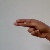
The image shows a hand gesture representing the letter 'H' in Indian Sign Language.